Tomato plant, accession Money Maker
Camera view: horizontal (90 deg, fisheye); turntable rotation: 270 degrees
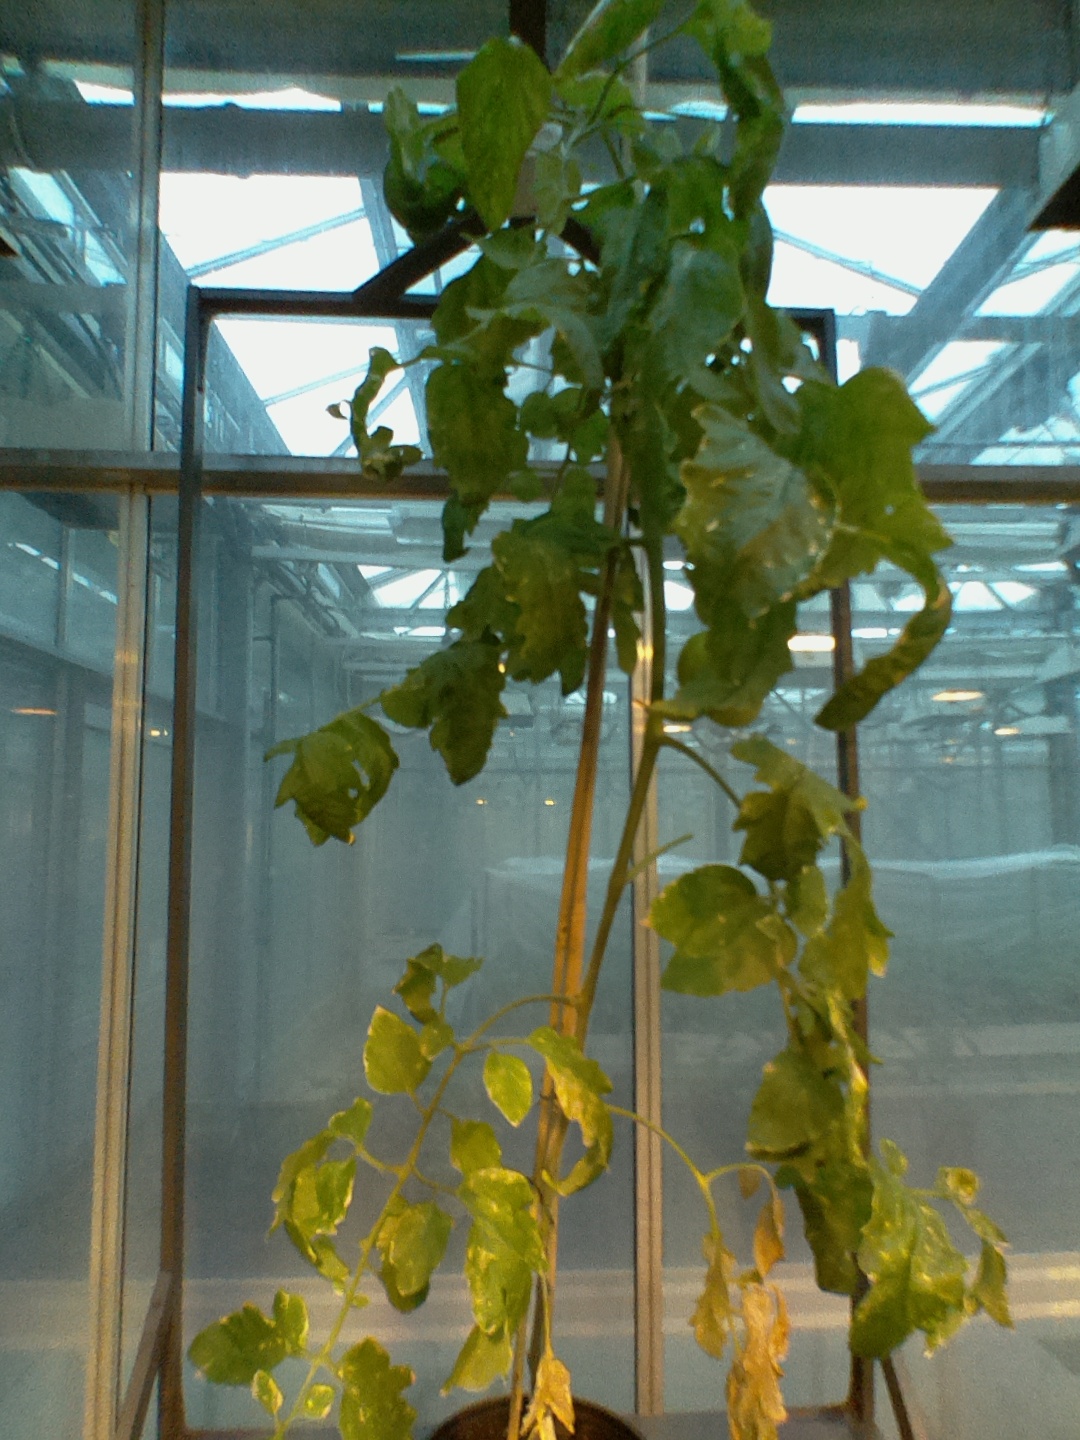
BBCH growth stage 78: 80% -90% of final fruit size